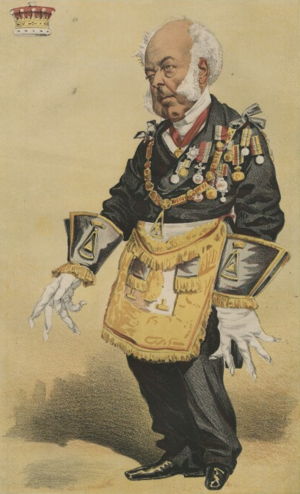
Caricature de Thomas Dundas, 2nd conte de Zetland"
Thomas Dundas, 2ᵉ comte de Zetland, KG, était un noble et un homme politique britanniques.